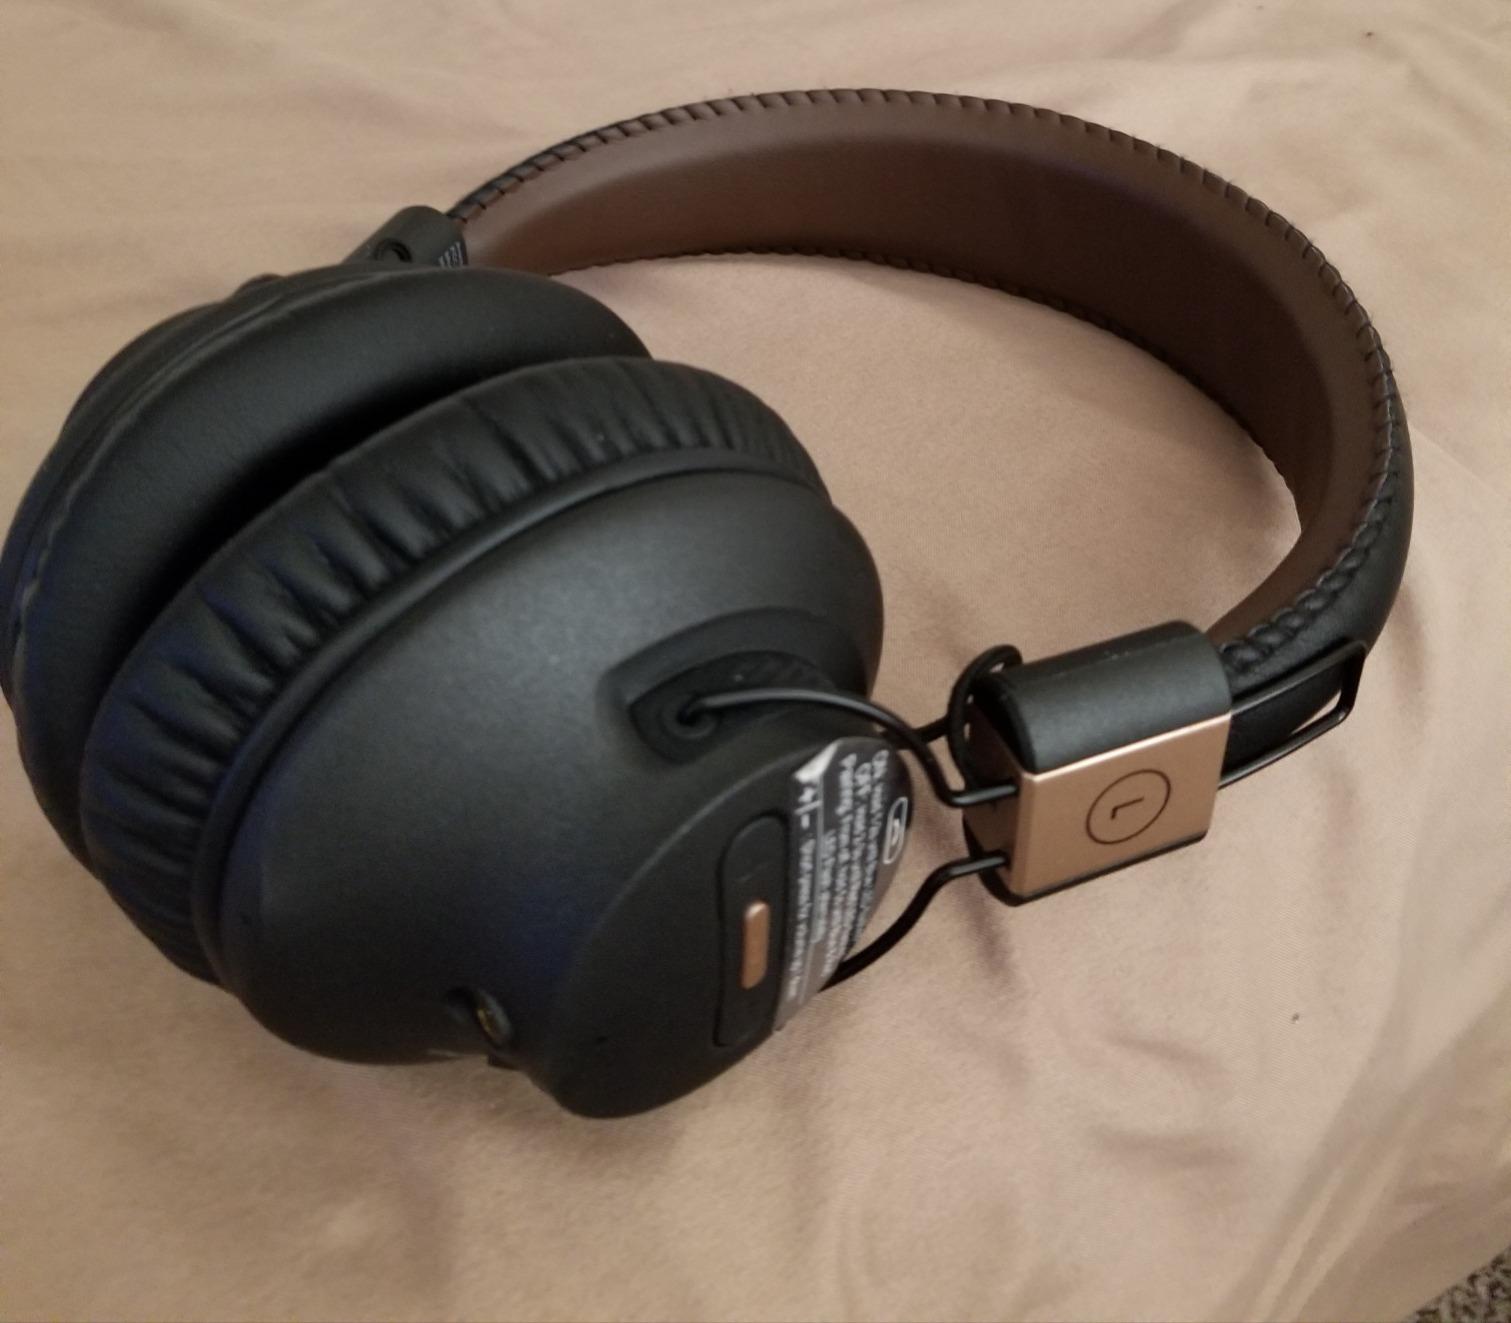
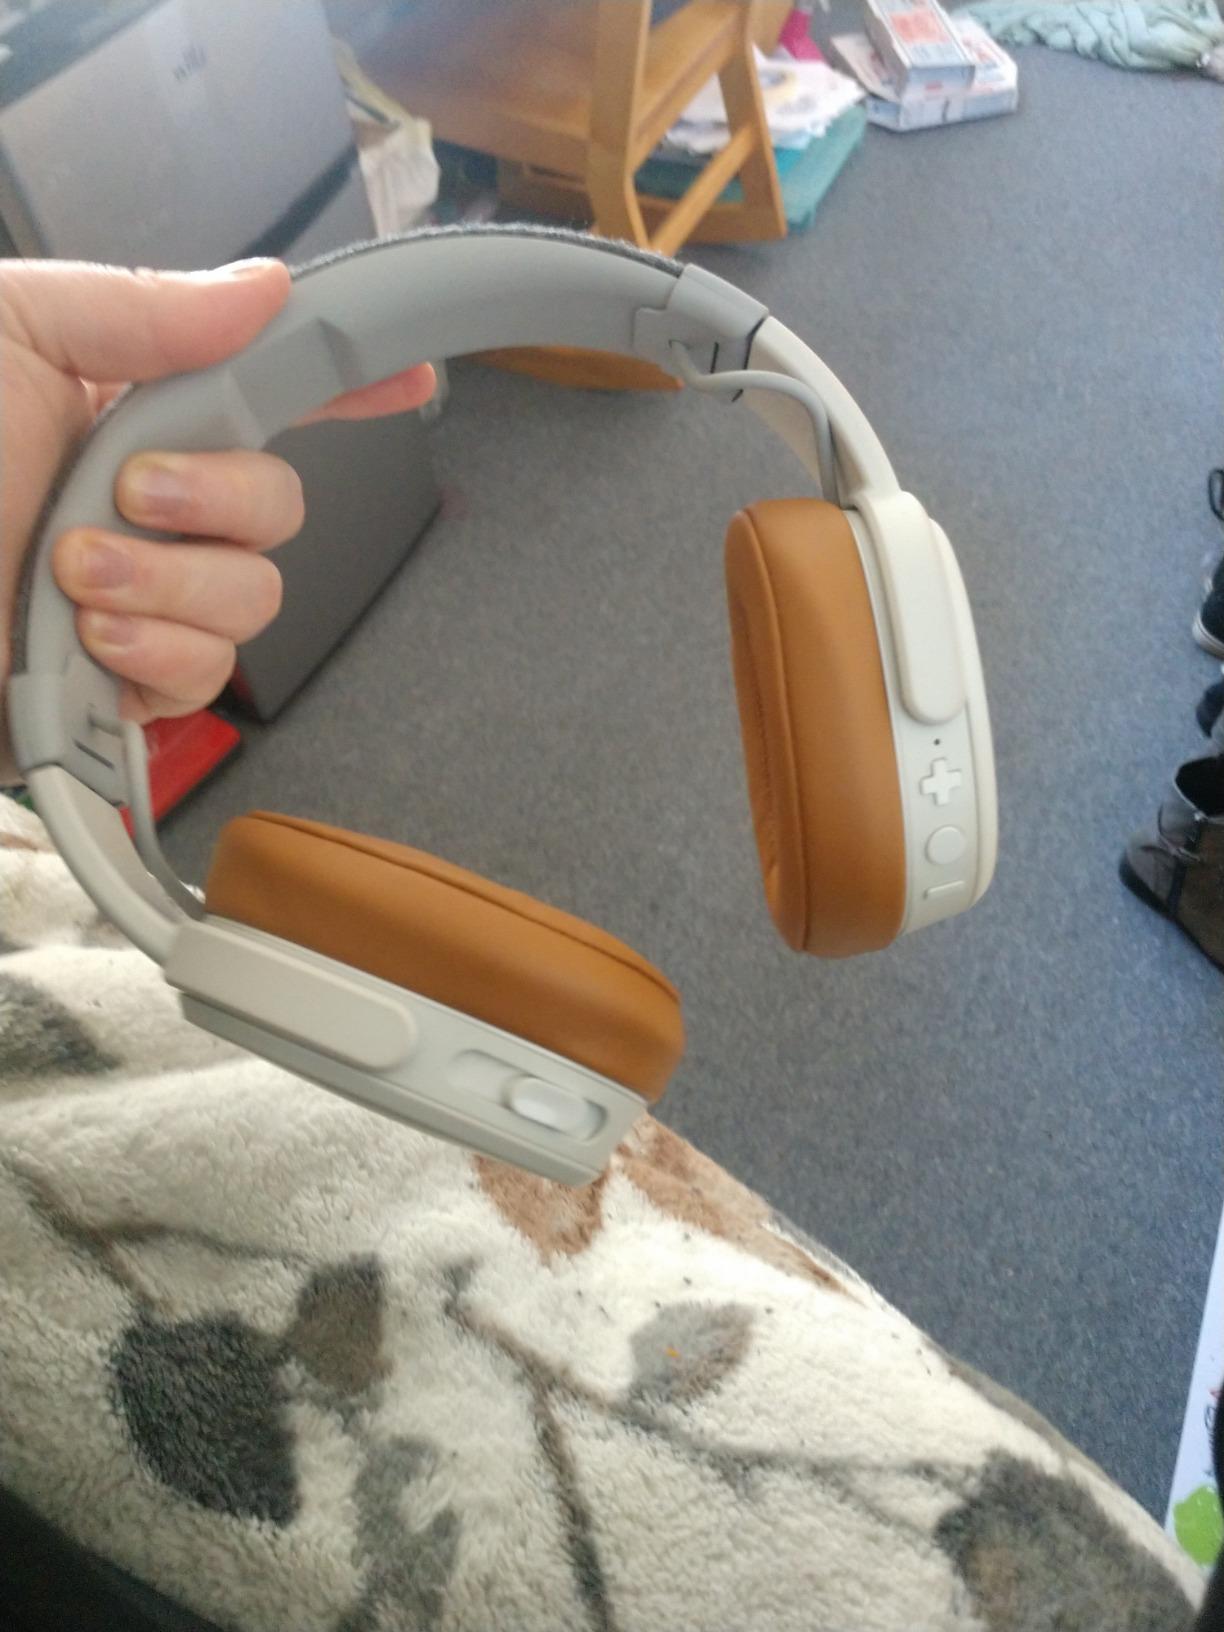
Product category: headphones
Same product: no